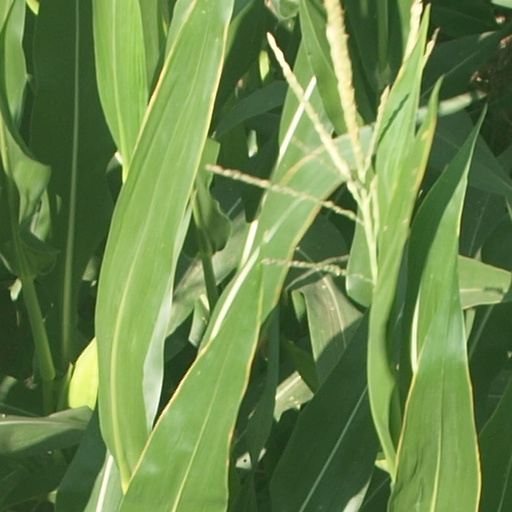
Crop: maize; corn